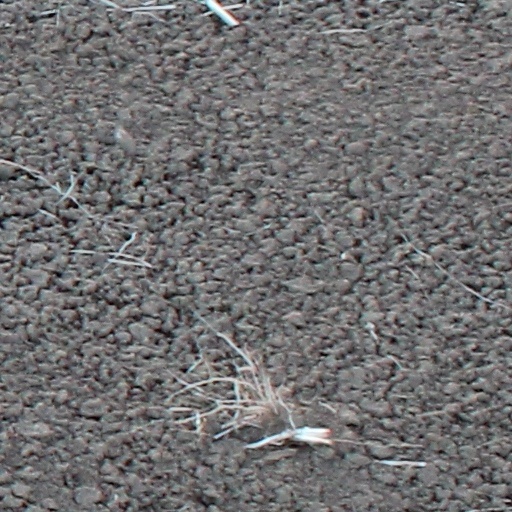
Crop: wheat